Incineration

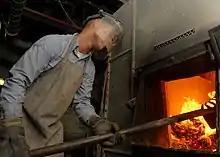
Operation of an incinerator aboard an aircraft carrier

The burn pile or the burn pit is one of the simplest and earliest forms of waste disposal, consisting of a mound of combustible materials piled on the open ground and set on fire.